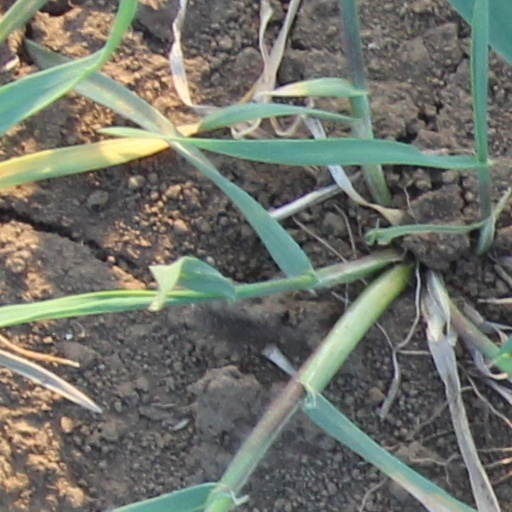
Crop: wheat